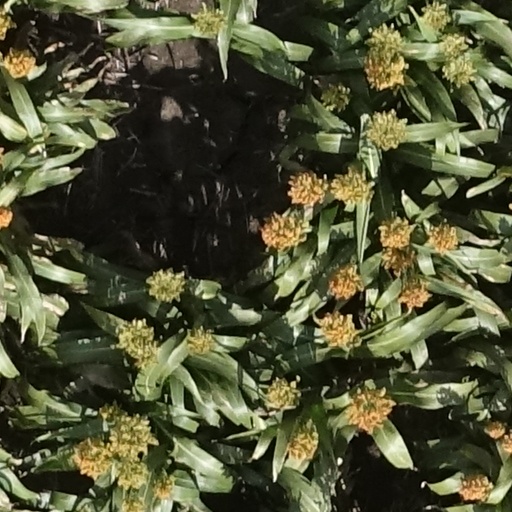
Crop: sorghum